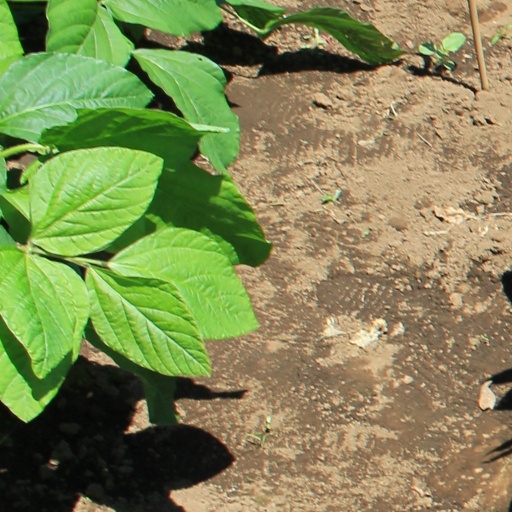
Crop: soybean